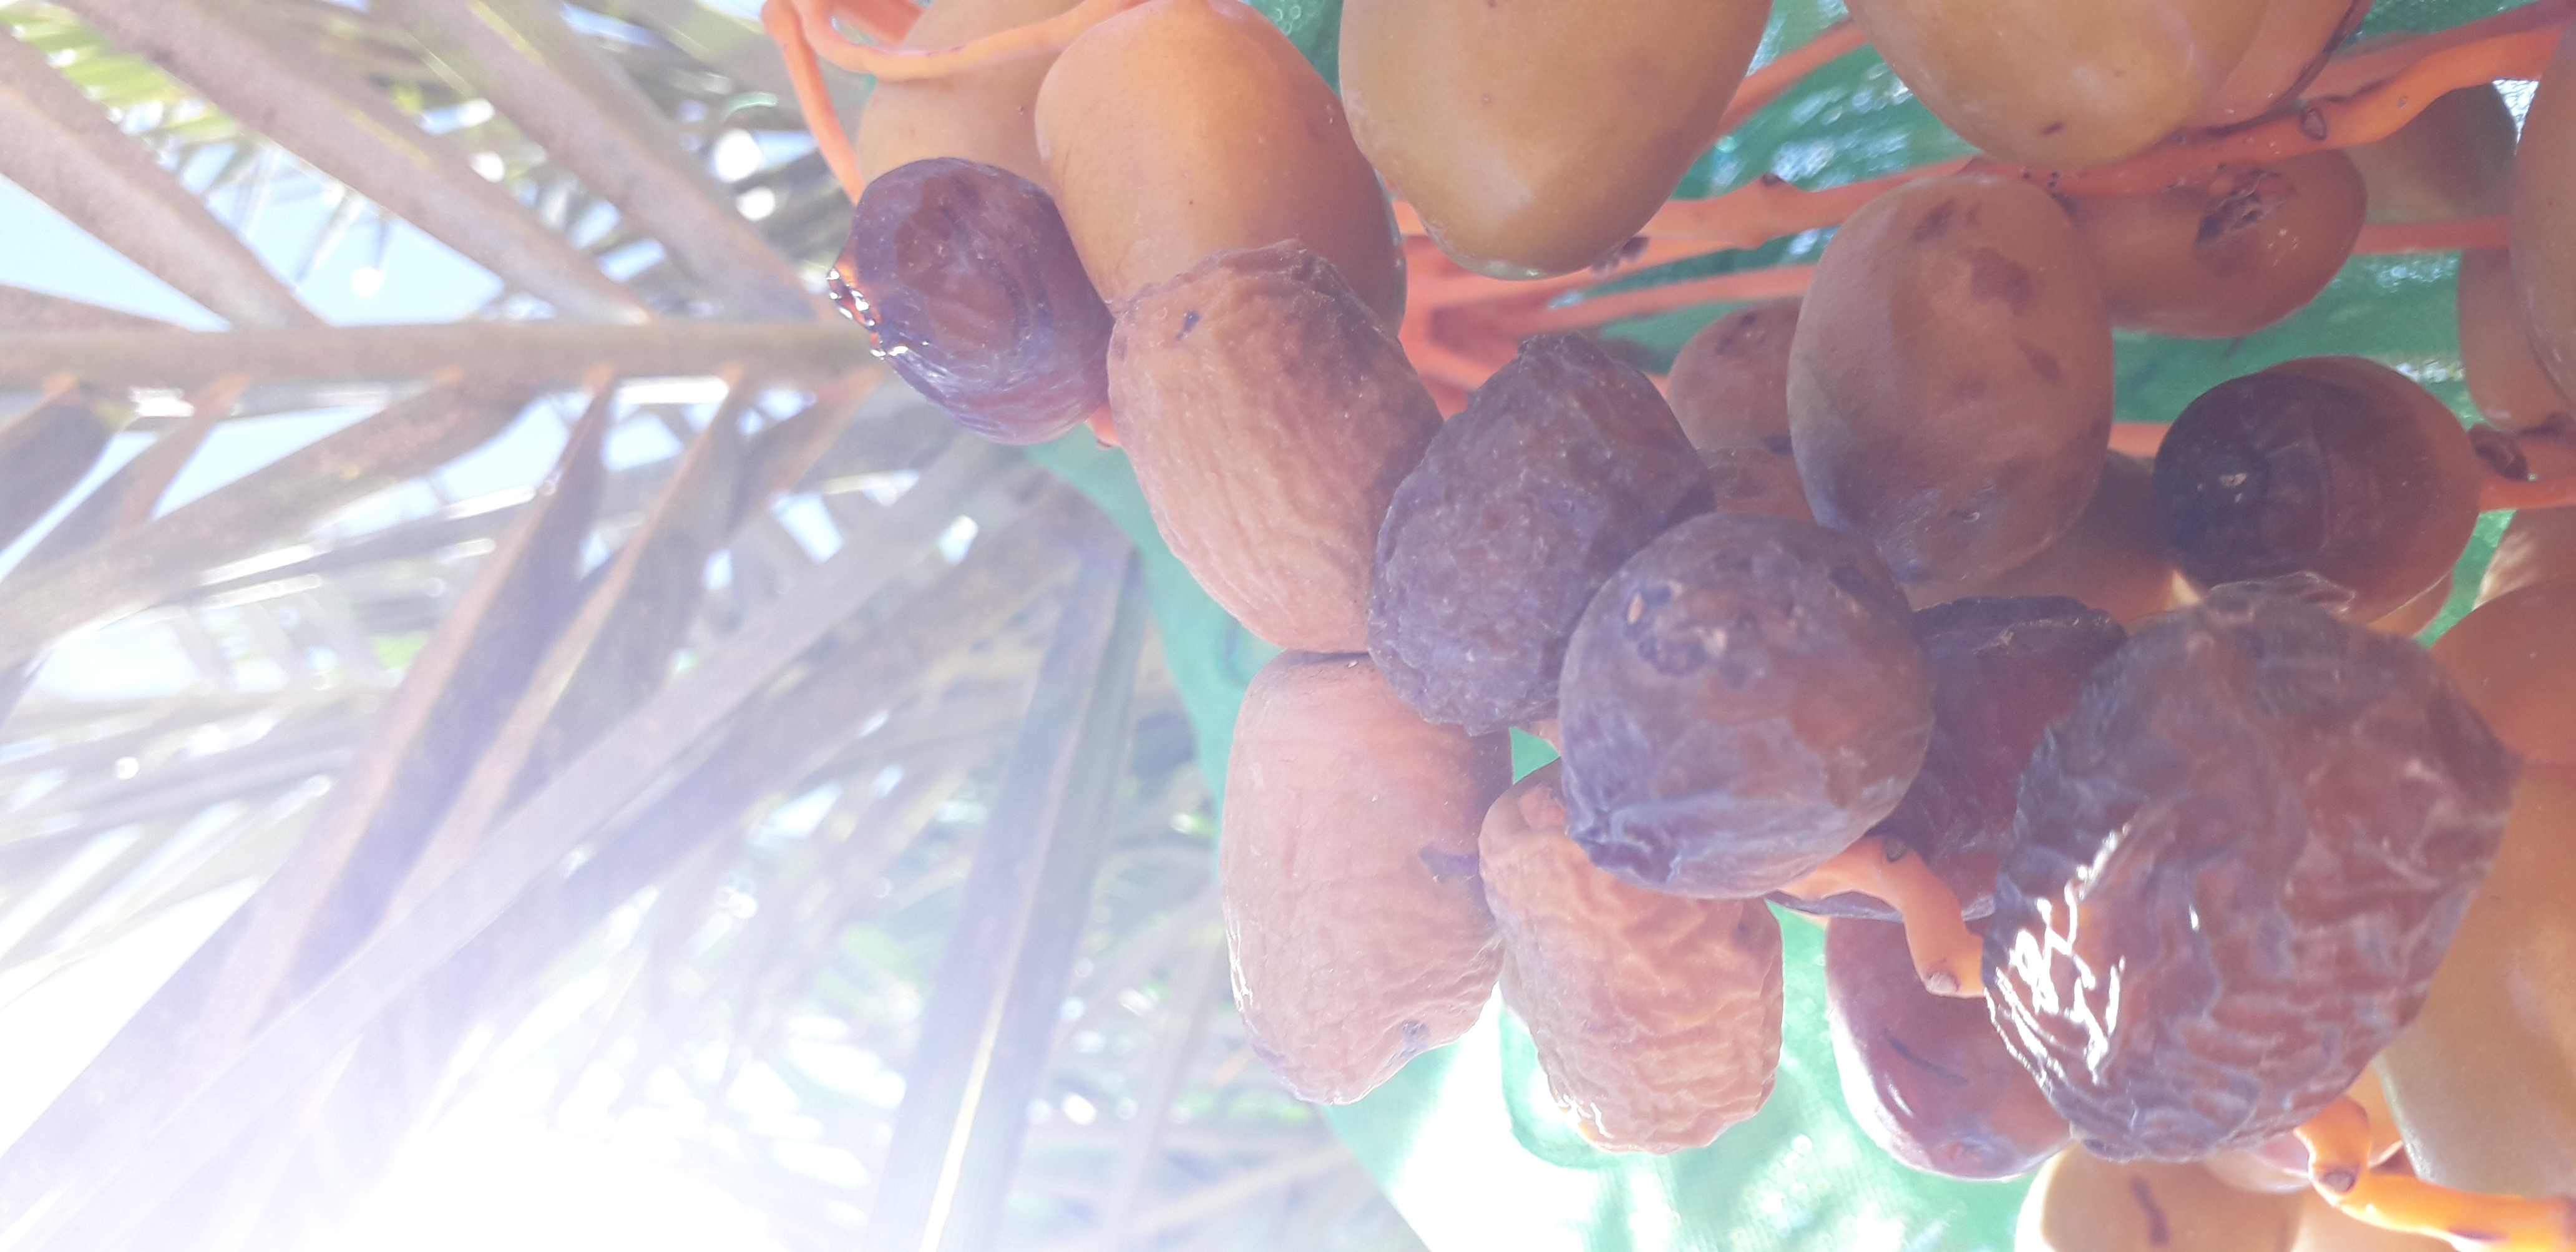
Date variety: Boufagous